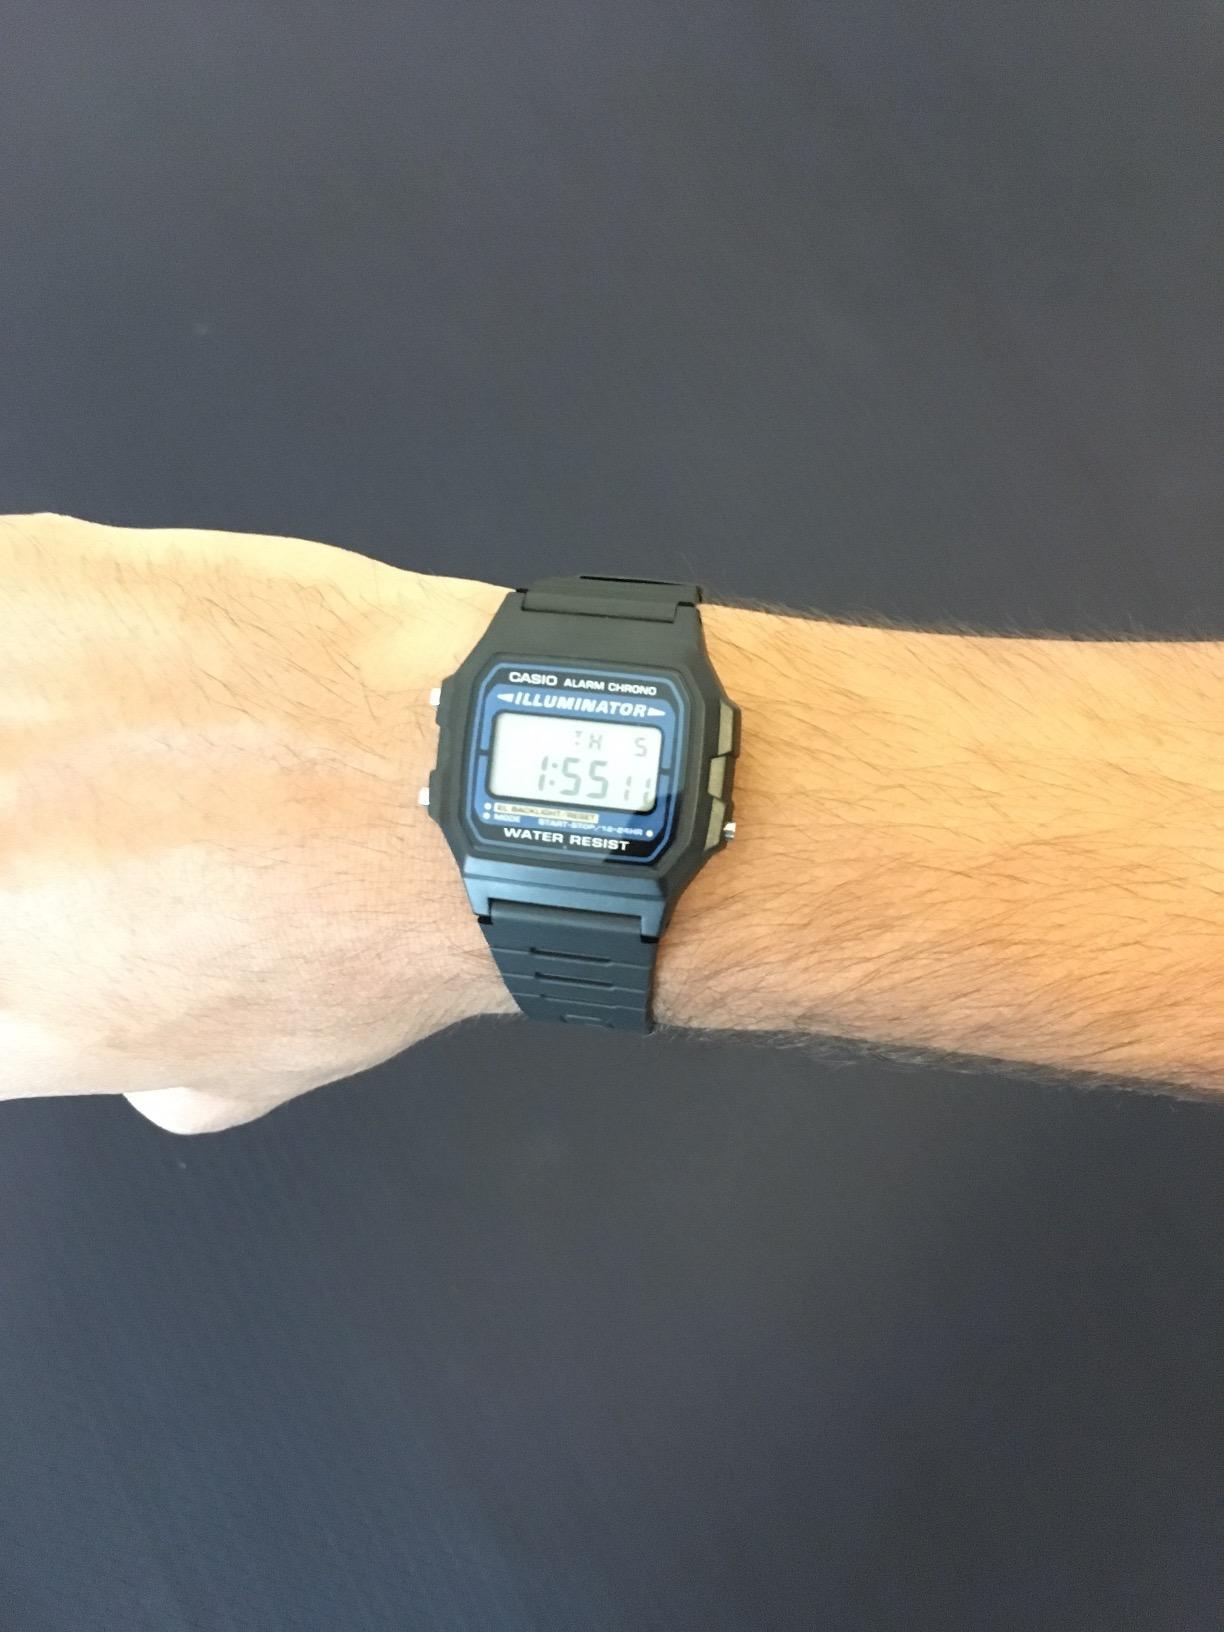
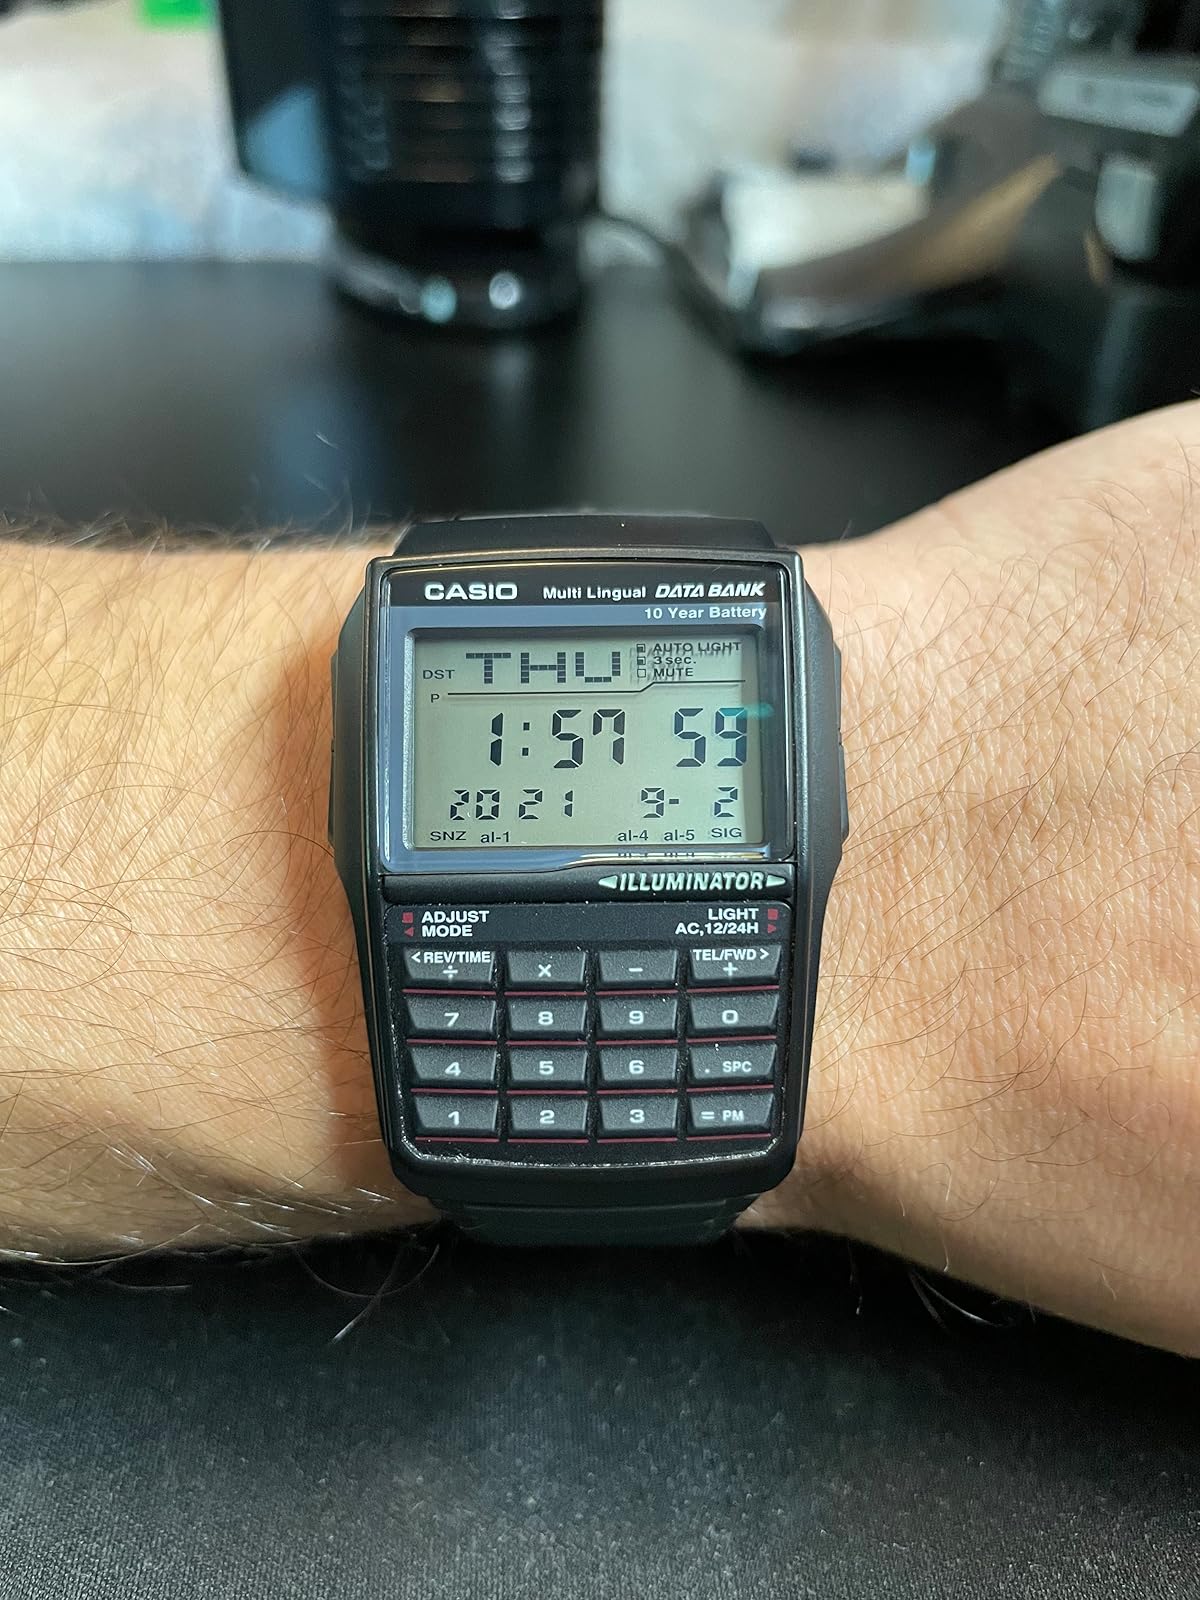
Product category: accessories_watch
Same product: no